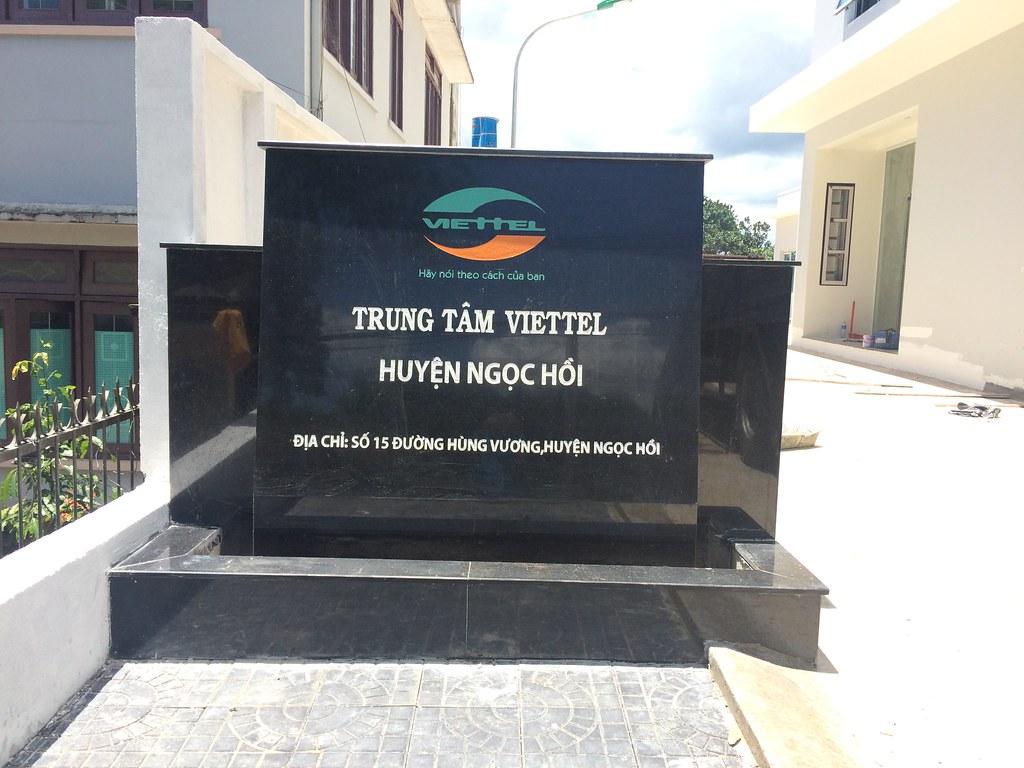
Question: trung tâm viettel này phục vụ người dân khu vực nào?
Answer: trung tâm viettel này phục vụ người dân khu vực huyện ngọc hồi và lân cận